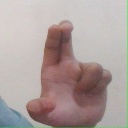
अक्षर: आ